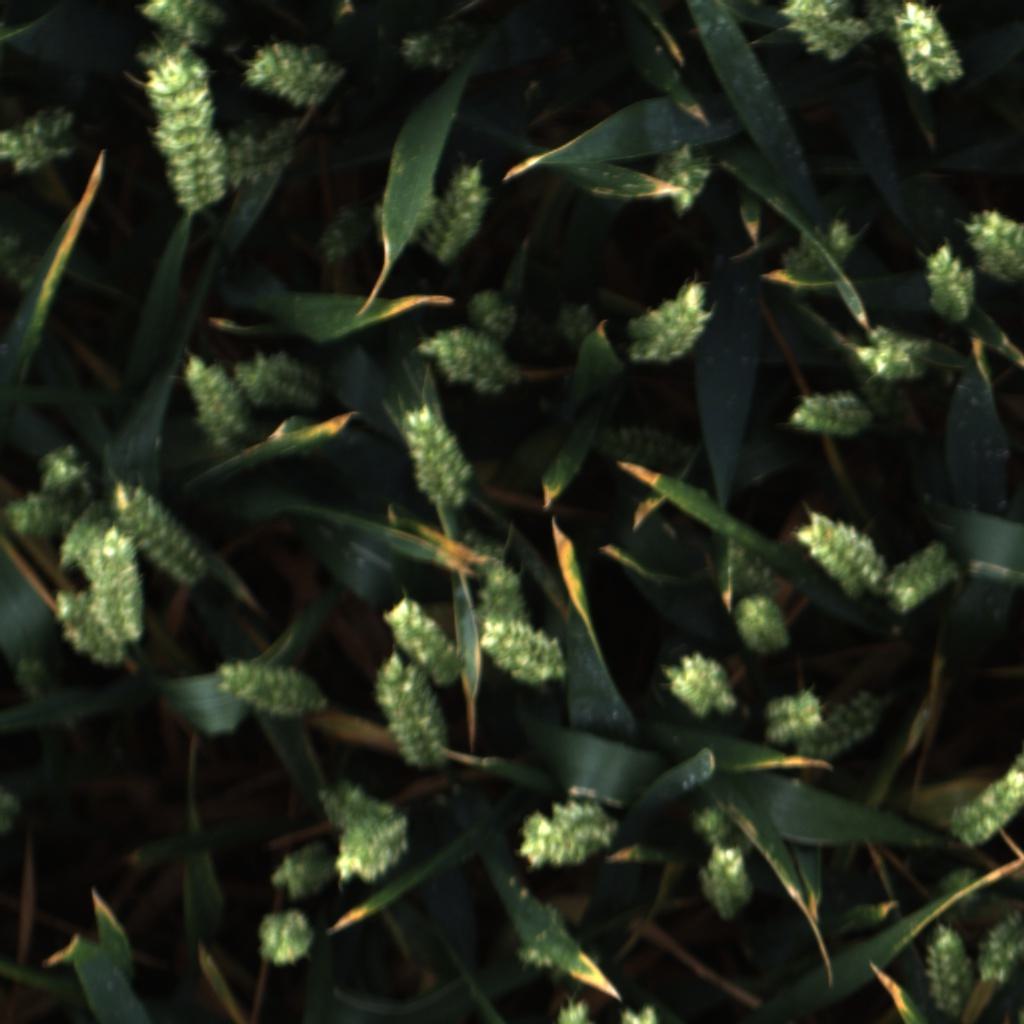
Country: UK
Location: Rothamsted
Wheat development stage: Filling - Ripening